V'Zot HaBerachah

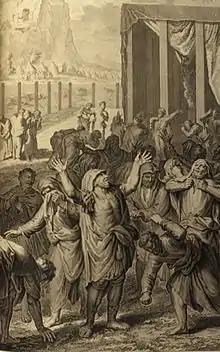
"The Israelites Mourn for Moses" (illustration from the 1728 "Figures de la Bible")

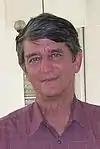
Kugel

The Mishnah and Tosefta cited Deuteronomy 34:6 for the proposition that Providence treats a person measure for measure as that person treats others. And so because, as Exodus 13:19 relates, Moses attended to Joseph's bones, so in turn, none but God attended him, as Deuteronomy 34:6 reports that God buried Moses. The Tosefta deduced that Moses was thus borne on the wings of God's Presence from the portion of Reuben (where the Tosefta deduced from Deuteronomy 32:49 that Moses died on Mount Nebo) to the portion of Gad (where the Tosefta deduced from the words "there a portion of a ruler was reserved" in Deuteronomy 33:21 that Moses was buried).